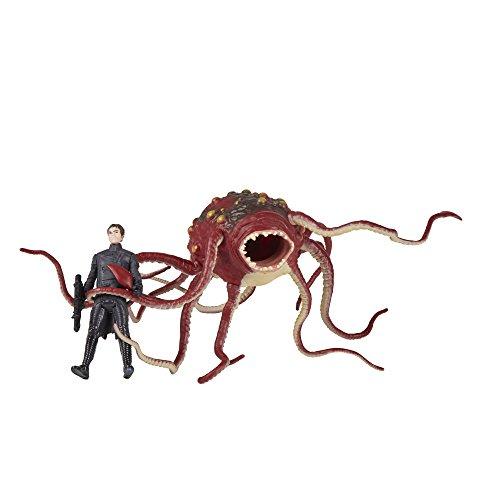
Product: Star Wars Force Link Rathtar & Bala-TIK Figure
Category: Toys & Games | Collectible Toys | Statues, Bobbleheads & Busts | Statues
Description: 3.75-inch-scale, Star Wars Force Link-activated Rathtar and Bala-Tik figure.
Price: $10.53
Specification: ProductDimensions:3x11x8.7inches|ItemWeight:11.2ounces|ShippingWeight:11.2ounces(Viewshippingratesandpolicies)|DomesticShipping:ItemcanbeshippedwithinU.S.|InternationalShipping:ThisitemcanbeshippedtoselectcountriesoutsideoftheU.S.LearnMore|ASIN:B01MSEIQRE|Itemmodelnumber:C1247|Manufacturerrecommendedage:4yearsandup